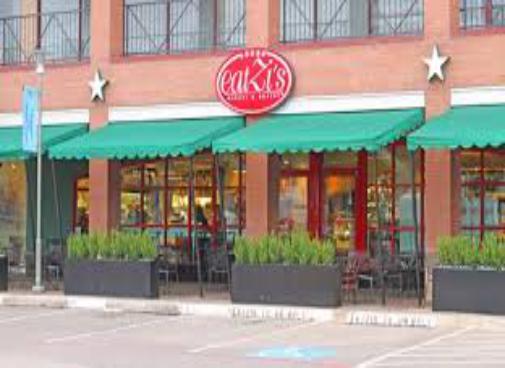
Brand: EatZi's
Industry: Food